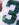
Number: 3